The Piano Room

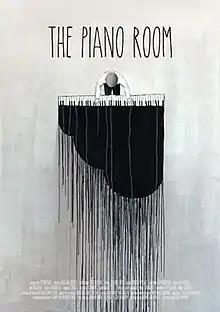
Film poster

The Piano Room is a 2013 Macedonian drama film directed by Igor Ivanov Izi.